Paço de Calheiros

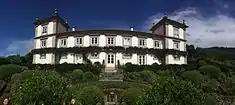
The main Baroque facade of the Paço de Calheiros

The manor is located in an isolated rural hilltop, implanted in the agricultural lands of the estate, its principal facade oriented to the south to the various cultivated lands and the Lima valley. The estate is encircled by high walls, while the main gate is surmounted by sculpted vases and flanked by three grave markers (one in bronze). A laneway of trees leads to the main circular fountain on the estate, while to the left of the laneway there is another fountain addorsed to the wall and crowned by "balls" and a cross with two spouts and coat-of-arms and rectangular tank.